Ispoinen

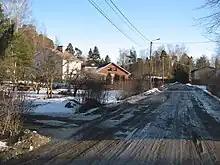
Linnunpääntie in Ispoinen

Ispoinen (Finnish; "Ispois" in Swedish) is a district in the Uittamo-Skanssi ward of the city of Turku, in Finland. It is located in the southeast of the city, and is mainly a low-density residential area between the more densely built Uittamo and Ilpoinen.